Taquini Plan

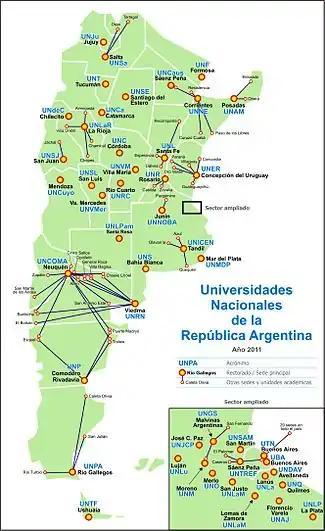
Map of the Argentine national university system.Main campuses are displayed in buttons and bold face, and satellite campuses in dots.

Some decentralization had been achieved with President Juan Perón's establishment of the UTN's predecessor, the National Worker's University, with scattered campuses, as well as two other national universities; another institution, the National University of Rosario, had been formed from the Rosario campus of the National University of the Littoral just months before the Taquini proposal.